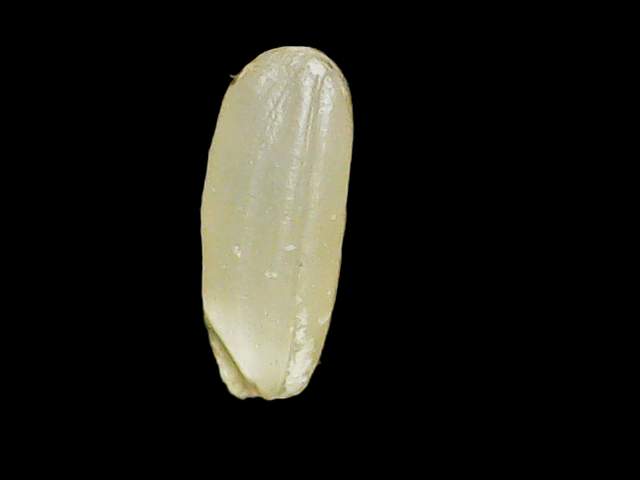
Rice variety: Binadhan17